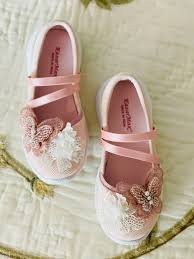
Label: Ballet Flat